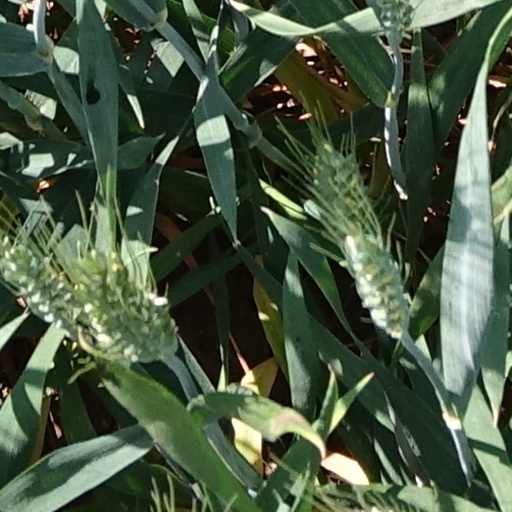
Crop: wheat